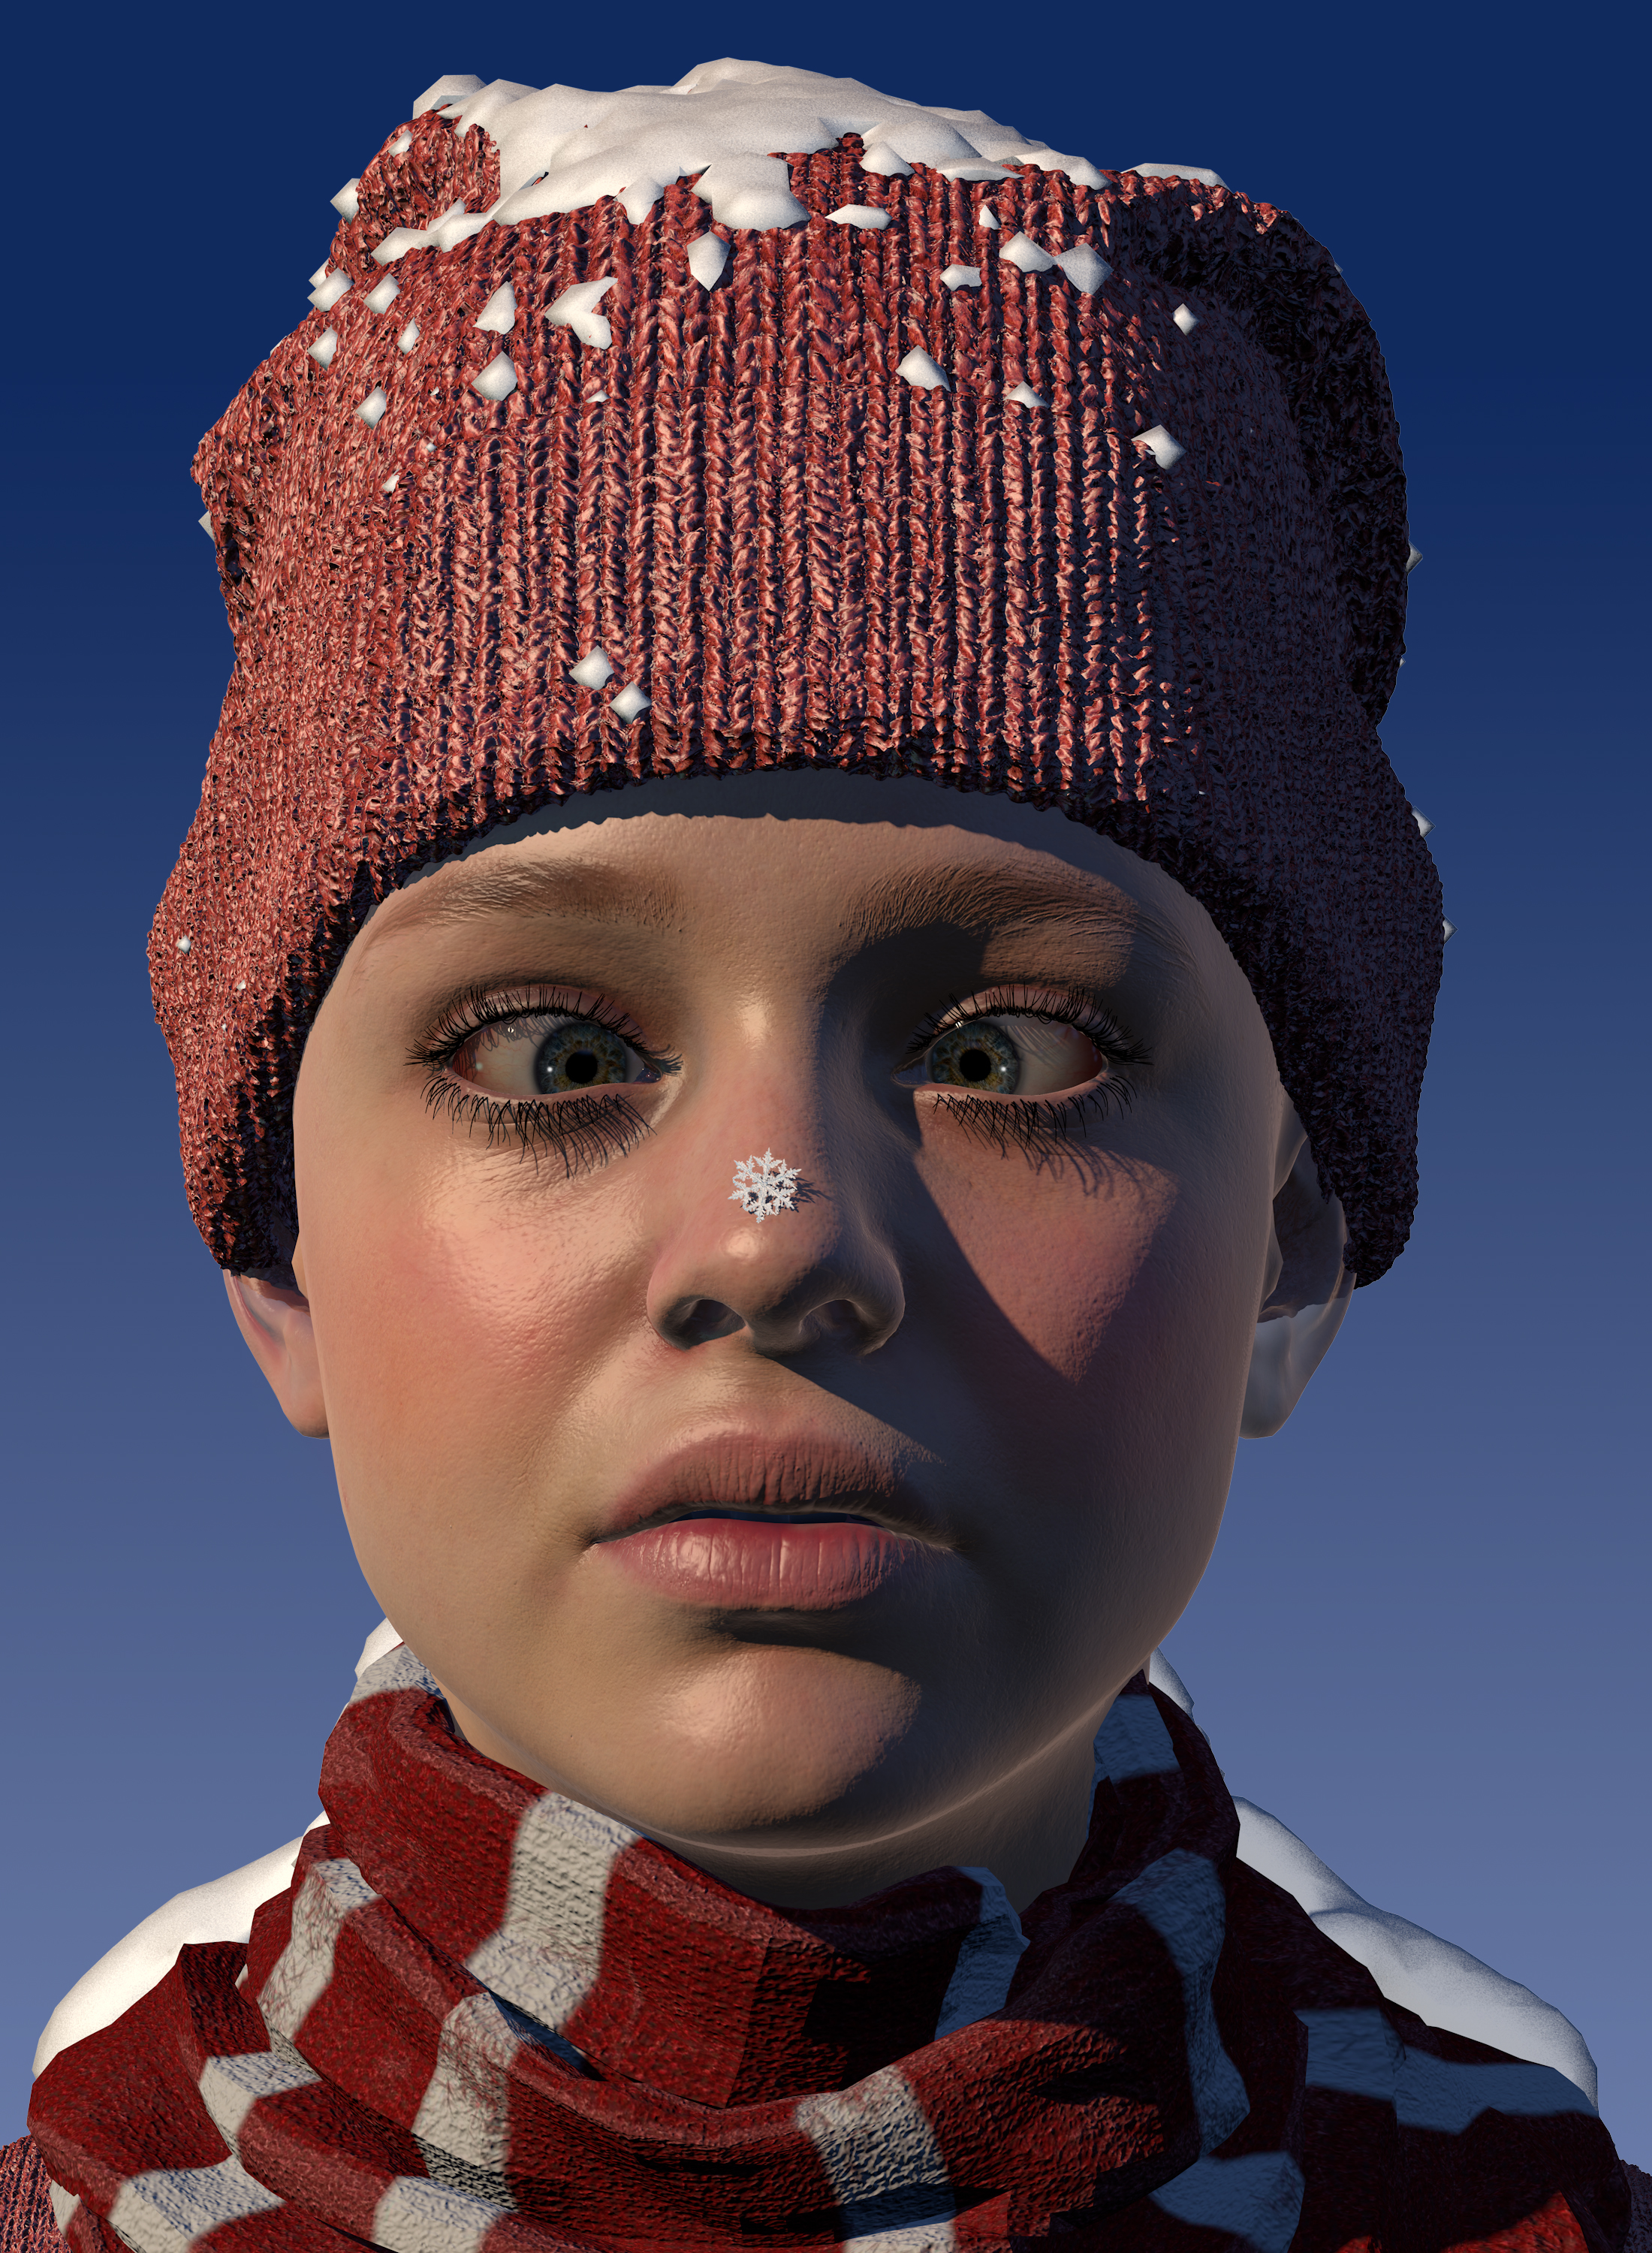
girl, winter, hat, snowflake, face, chin, eye, white, cap, neck, headgear, cool, sky, red, fashion design, toddler, knit cap, close up, tradition, magenta, electric blue, event, pattern, fashion accessory, plaid, costume hat, travel, woolen, child, happy, art, street fashion, portrait photography, costume accessory, bonnet, beanie, woven fabric, fun, wool, headpiece